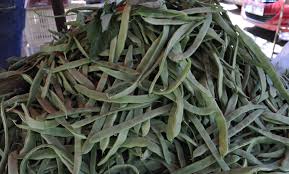
Yemek: taze_fasulye